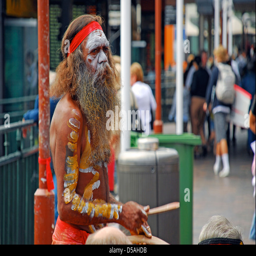
an aboriginal man plays a musical instrument for tourists in front of ferry